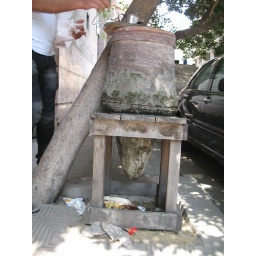
Old water vessel in the street